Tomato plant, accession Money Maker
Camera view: bottom (45 deg); turntable rotation: 120 degrees
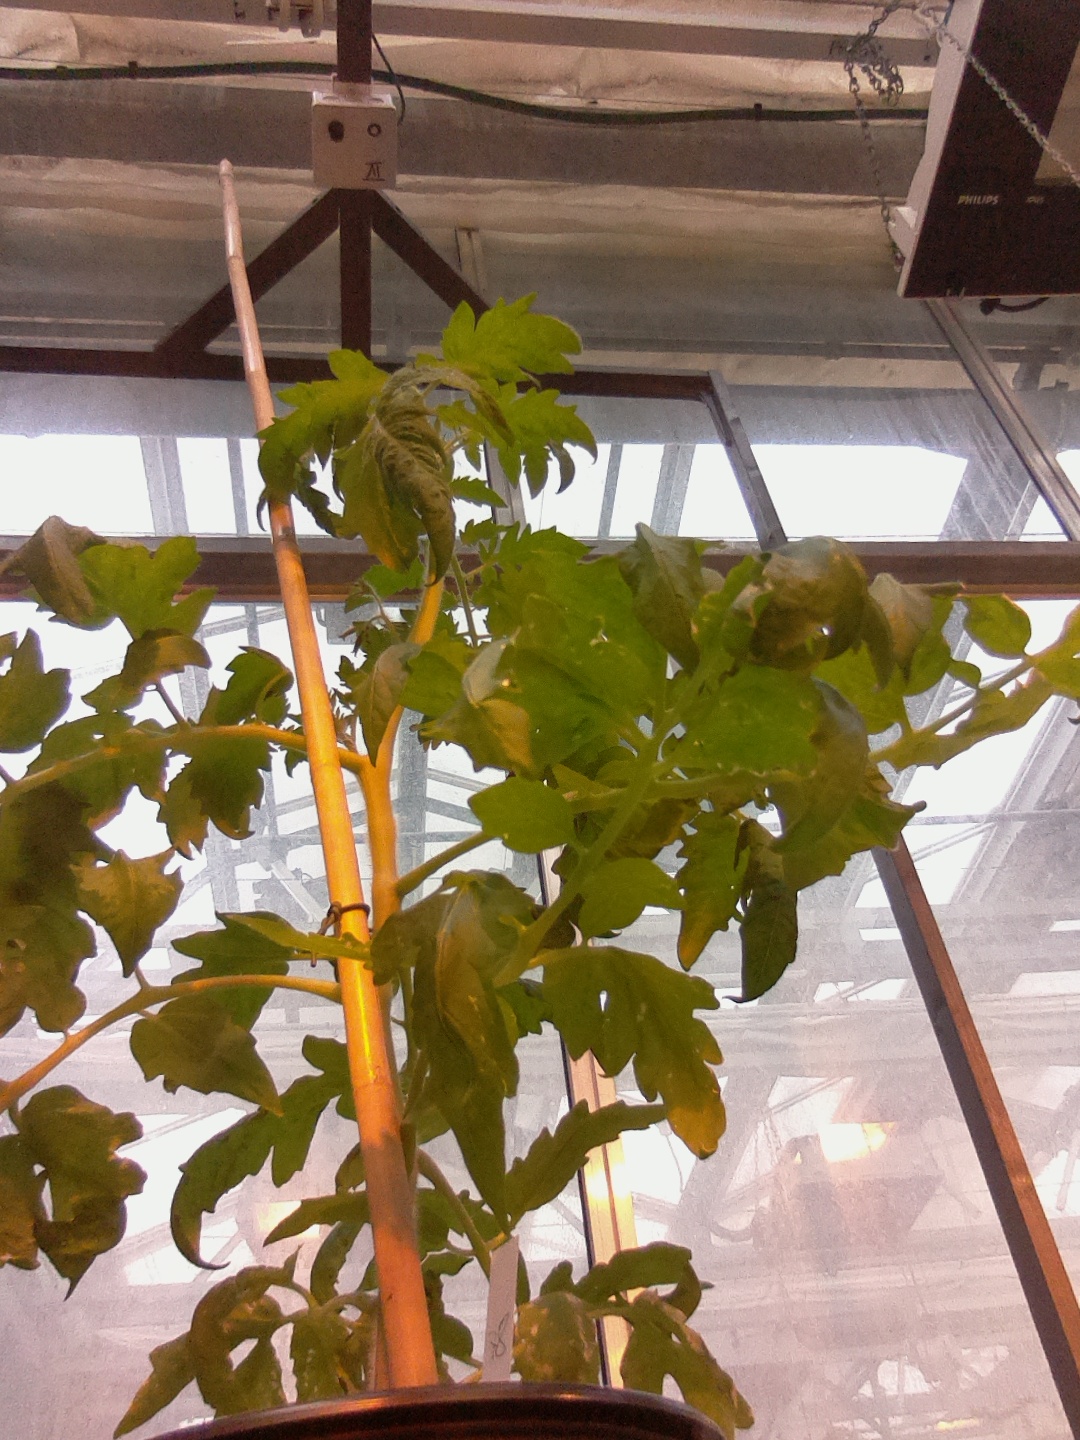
BBCH growth stage 60: First flowers open